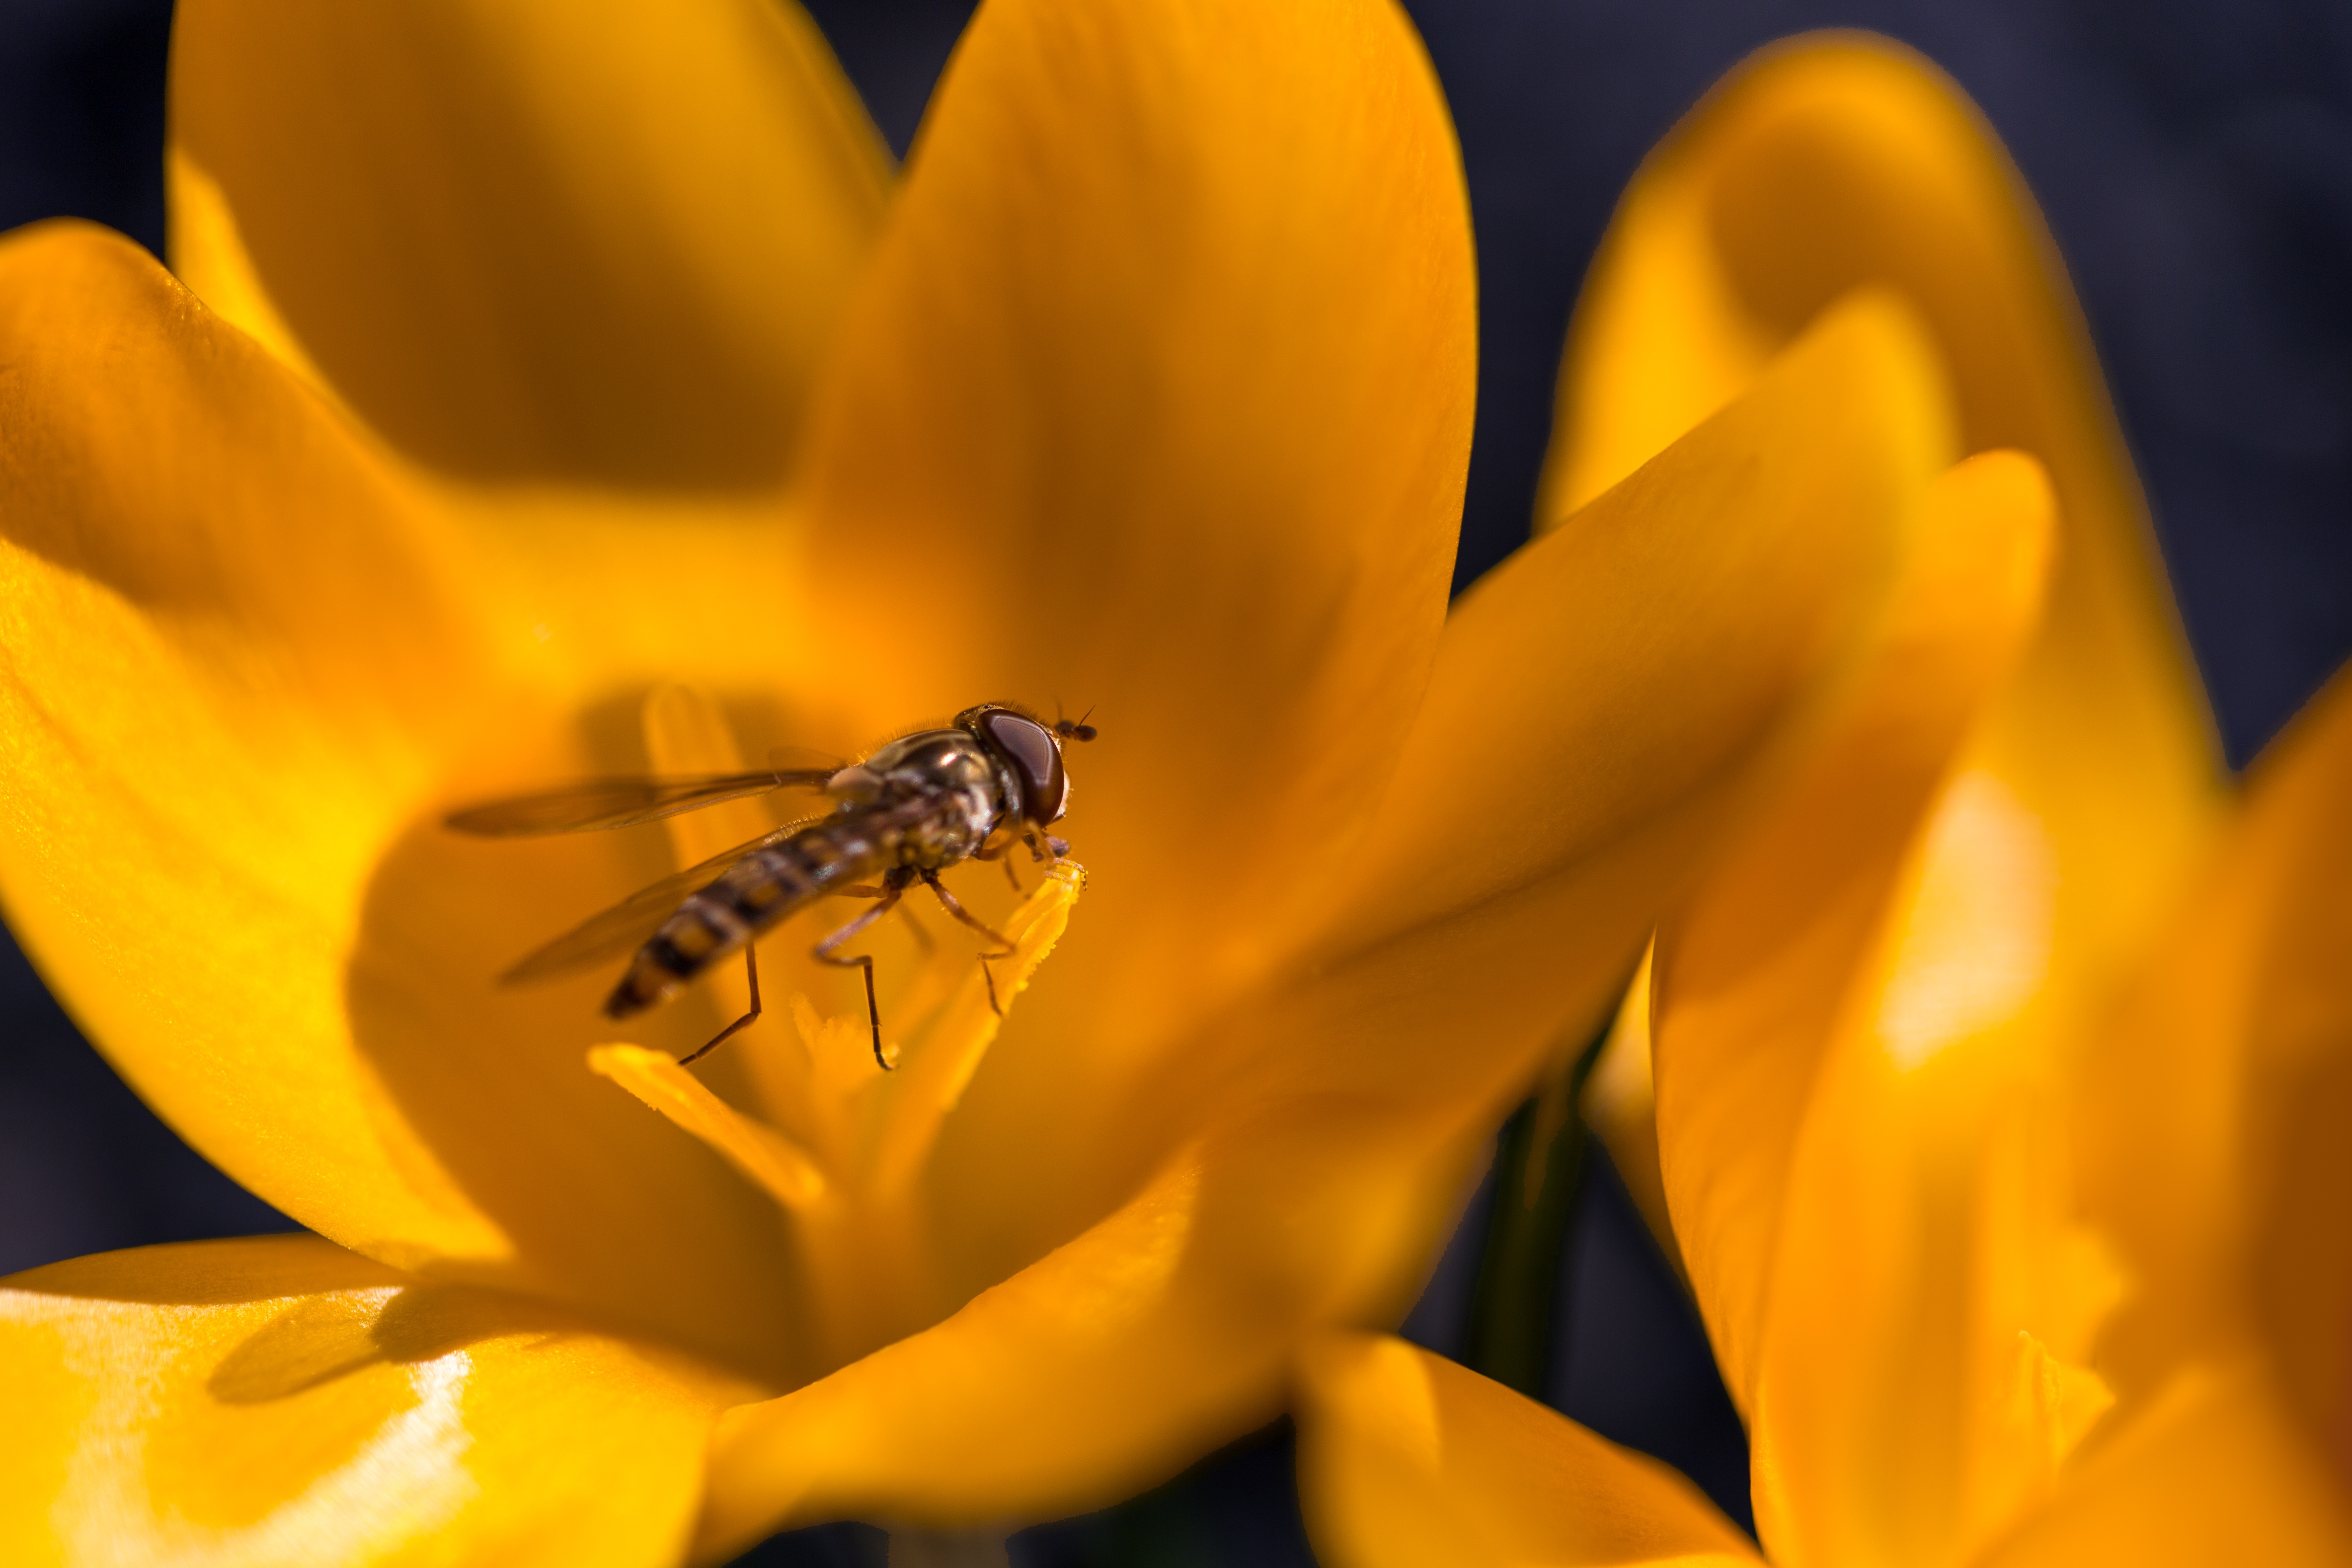
plant, photography, flower, petal, fly, pollen, insect, yellow, close, flora, invertebrate, close up, bee, nectar, macro photography, flowering plant, honey bee, hover fly, collect nectar, pollinator, episyrphus balteatus, land plant, membrane winged insect